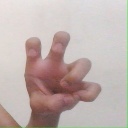
अक्षर: छ